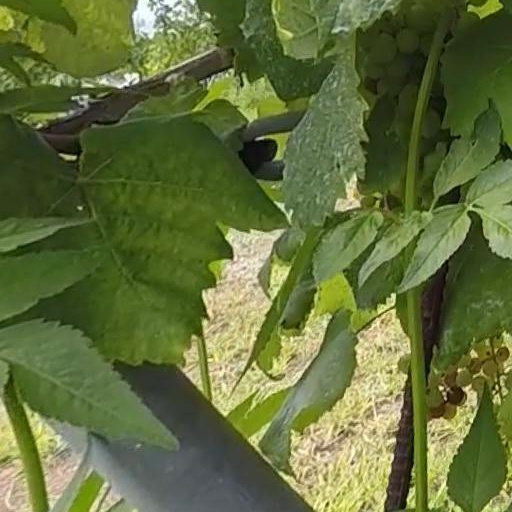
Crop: grape